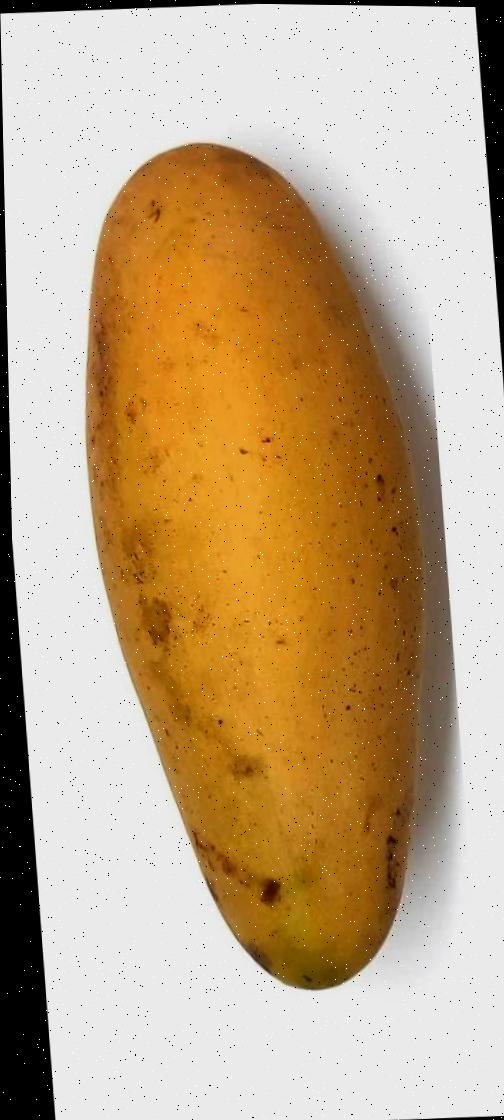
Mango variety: Banana Mango